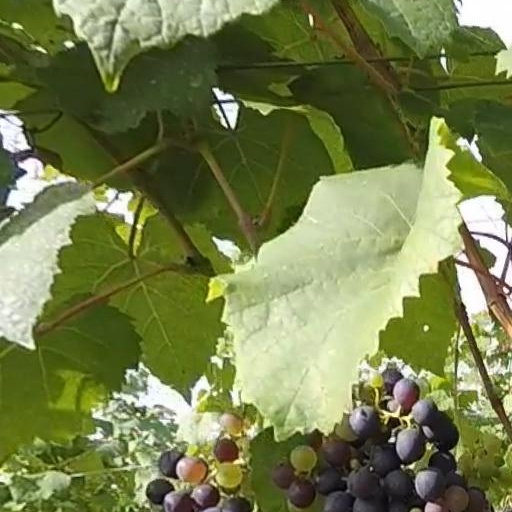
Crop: grape